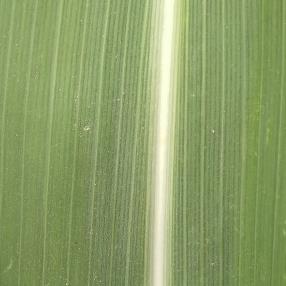
Crop: Maize
Condition: healthy-leaf